Crosswind

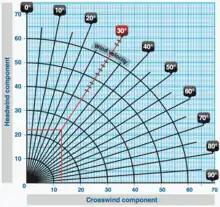
Pilots can use a use a crosswind component chart to calculate the headwind component and the crosswind component. The red line in this image indicates a 30° angular difference at a 25-knot wind velocity. The headwind is about 22 knots, and the crosswind is about 13 knots.

To determine the crosswind component in aviation, aviators frequently refer to a nomograph chart on which the wind speed and angle are plotted, and the crosswind component is read from a reference line. Direction of travel relative to the wind may be left or right, up or down, or oblique.